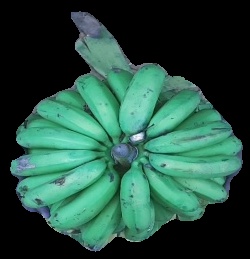
Variety: pachbale
Grade: grade2